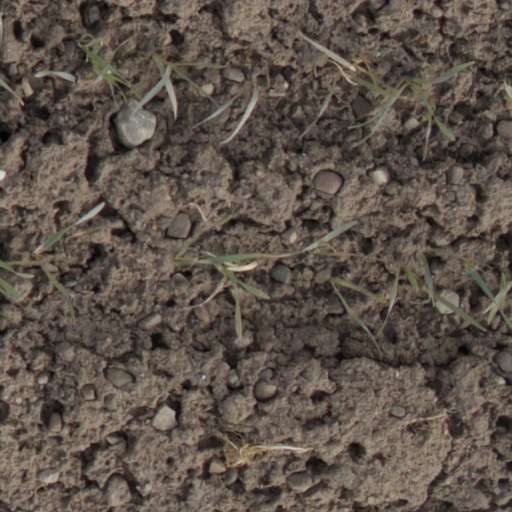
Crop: wheat